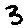
Label: 3